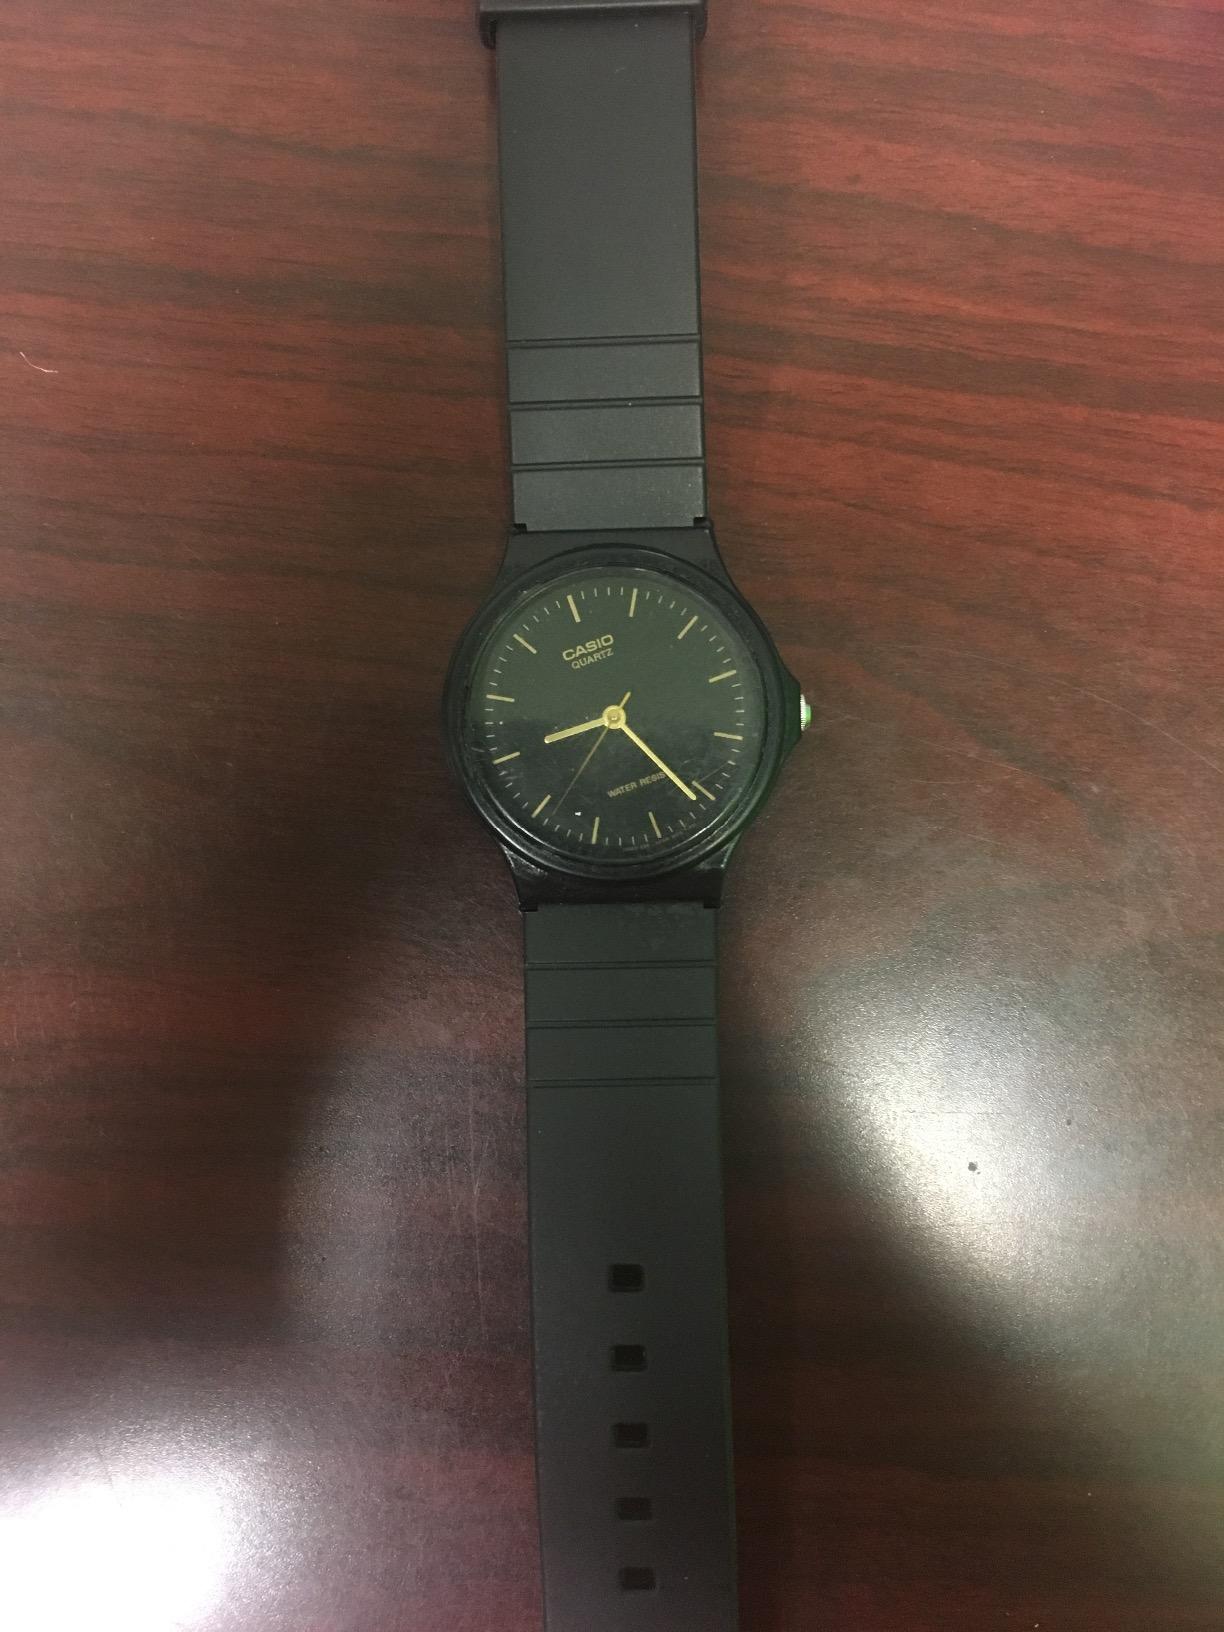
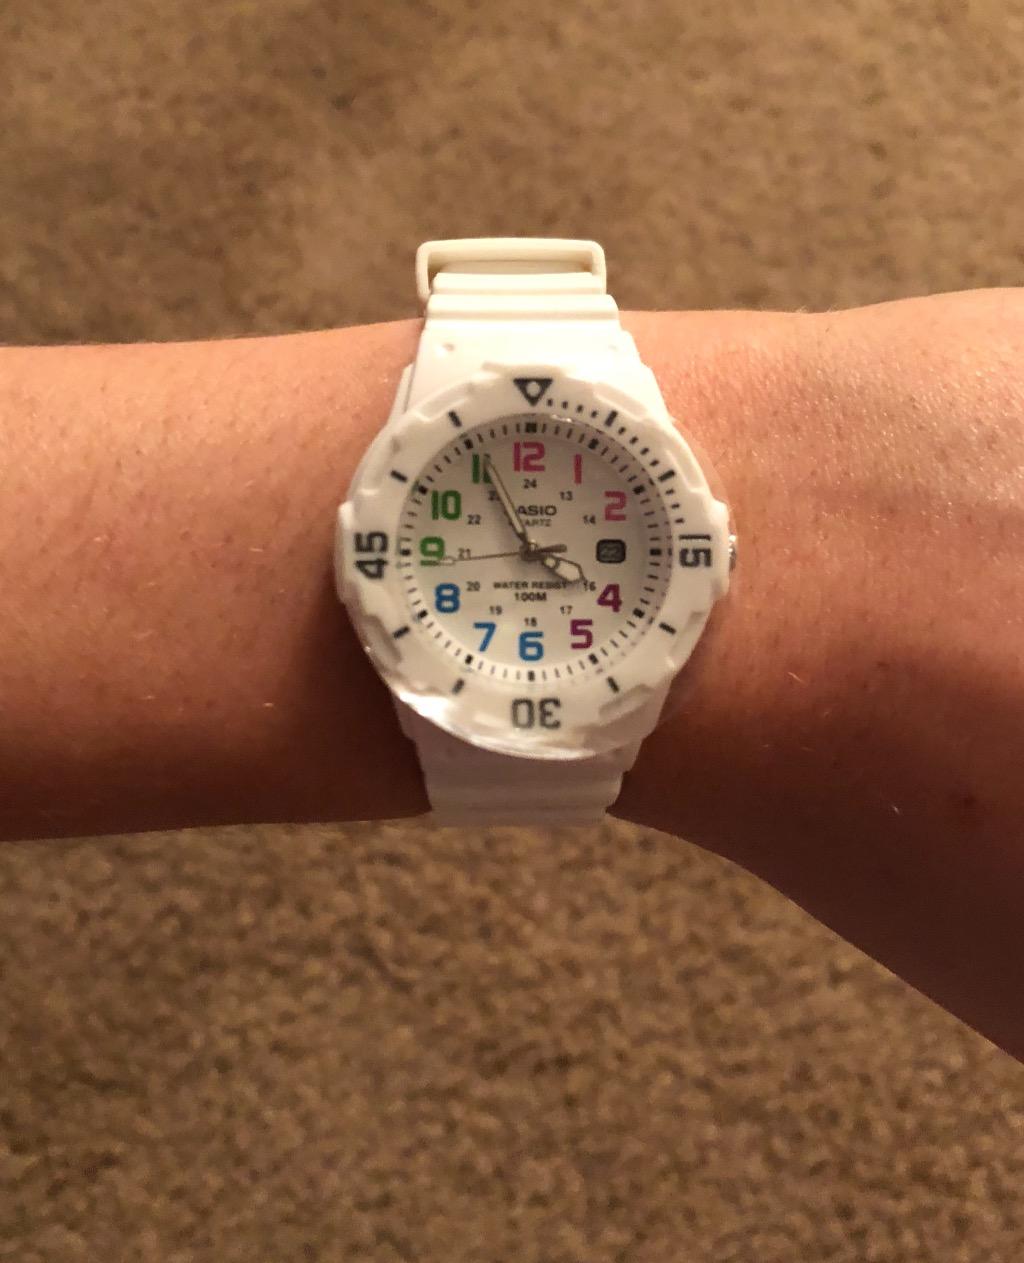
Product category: accessories_watch
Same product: no